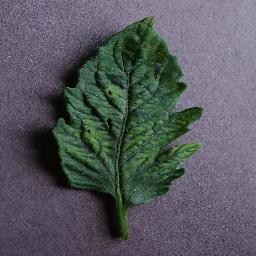
Label: Tomato___Tomato_mosaic_virus